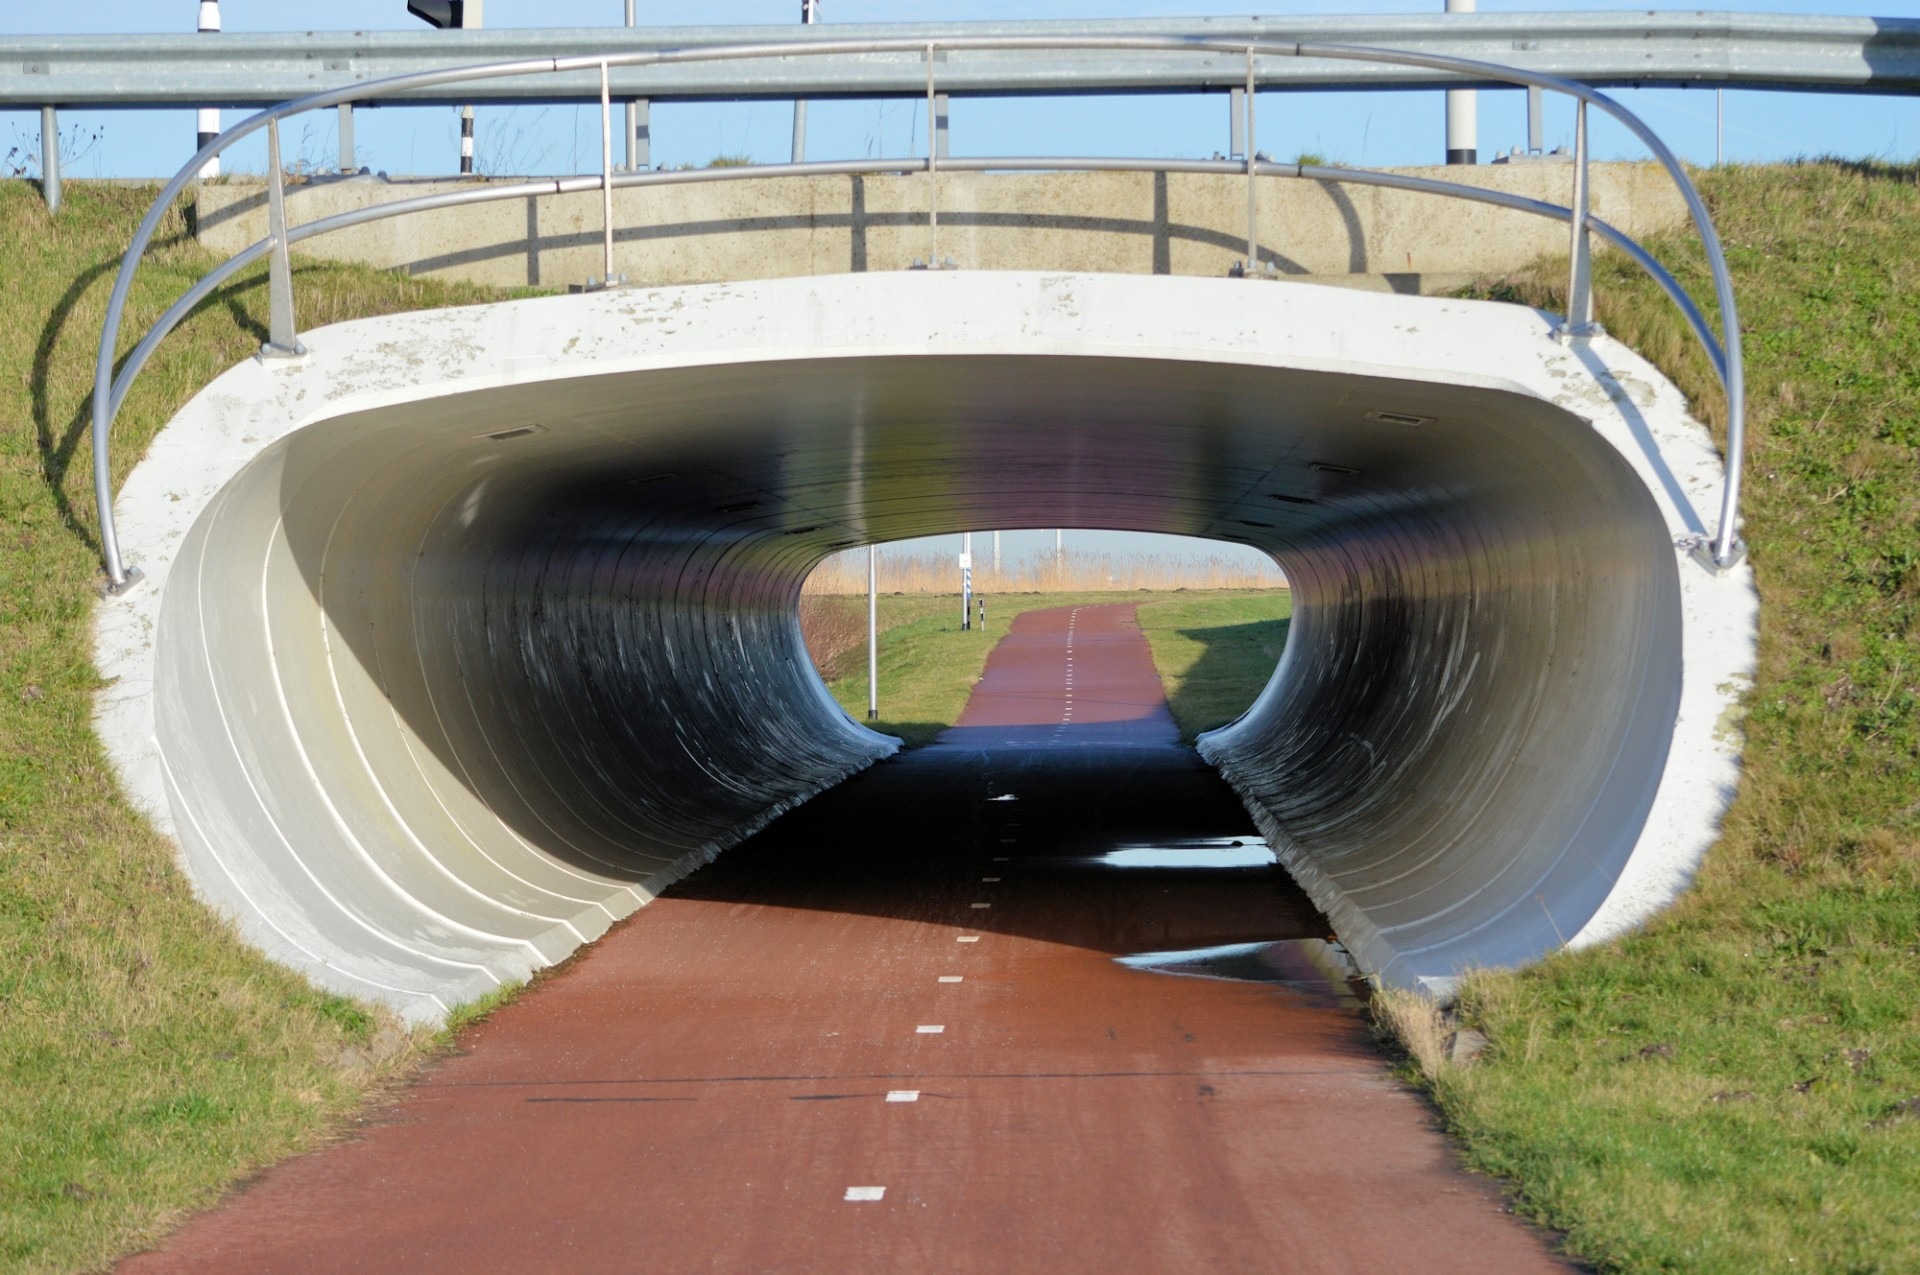
path, wing, architecture, structure, road, street, bike, tunnel, subway, underground, construction, vehicle, stadium, infrastructure, passage, underpass, sport venue